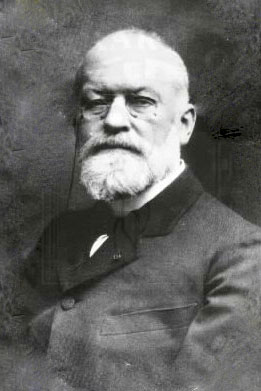
ชาร์ล หลุยส์ อาลฟงส์ ลาฟว์ร็อง

| name = ชาร์ล หลุยส์ อาลฟงส์ ลาฟว์ร็อง ไฟล์:Nobel prize medal.svg|20px
| image = AlphonseLaveran.jpg
| imagesize = 180px
| birthplace = ปารีส, ฝรั่งเศส
| death_place = ปารีส, ฝรั่งเศส
| nationality = ฝรั่งเศส
| field = แพทยศาสตร์
| known_for = ทริพาโนโซม, มาลาเรีย
| prizes = รางวัลโนเบลสาขาสรีรวิทยาหรือการแพทย์ (1907)
ชาร์ล หลุยส์ อาลฟงส์ ลาฟว์ร็อง (; 18 มิถุนายน ค.ศ. 1845 – 18 พฤษภาคม ค.ศ. 1922) เป็นแพทย์ชาวฝรั่งเศส ผู้ได้รับรางวัลโนเบลสาขาสรีรวิทยาหรือการแพทย์ในปี ค.ศ. 1907
ในปี ค.ศ. 1880 ขณะที่ลาฟว์ร็องทำงานในโรงพยาบาลทหารในกงส์ต็องตีน (ประเทศแอลจีเรีย)|กงส์ต็องตีน แอลจีเรีย เขาได้ค้นพบว่าสาเหตุของมาลาเรียคือเชื้อโพรโตซัวหลังจากสังเกตปรสิตในสเมียร์เลือดที่ได้จากผู้ป่วยที่เสียชีวิตจากโรคมาลาเรีย การค้นพบดังกล่าวเป็นครั้งแรกที่แสดงให้เห็นว่าโพรโตซัวสามารถก่อโรคได้ หลังจากนั้นลาฟว์ร็องได้ทำงานเกี่ยวกับโรคทริพาโนโซม โดยเฉพาะอย่างยิ่งโรคเหงาหลับ (sleeping sickness) จากงานการค้นพบโรคจากเชื้อโพรโตซัวดังกล่าวทำให้เขาได้รับรางวัลโนเบลสาขาสรีรวิทยาหรือการแพทย์ในปี ค.ศ. 1907
ศพของชาร์ล หลุยส์ อาลฟงส์ ลาฟว์ร็องได้รับการฝังที่สุสานมงปาร์นัส (Cimetière du Montparnasse) ในกรุงปารีส
== อ้างอิง ==
*
*
* CDC profile
== แหล่งข้อมูลอื่น ==
* Biography Nobelprize.org
* Nobel Lecture
หมวดหมู่:ผู้ได้รับรางวัลโนเบลสาขาสรีรวิทยาหรือการแพทย์
หมวดหมู่:ชาวฝรั่งเศสผู้ได้รับรางวัลโนเบล
หมวดหมู่:แพทย์ชาวฝรั่งเศส
หมวดหมู่:มาลาเรีย